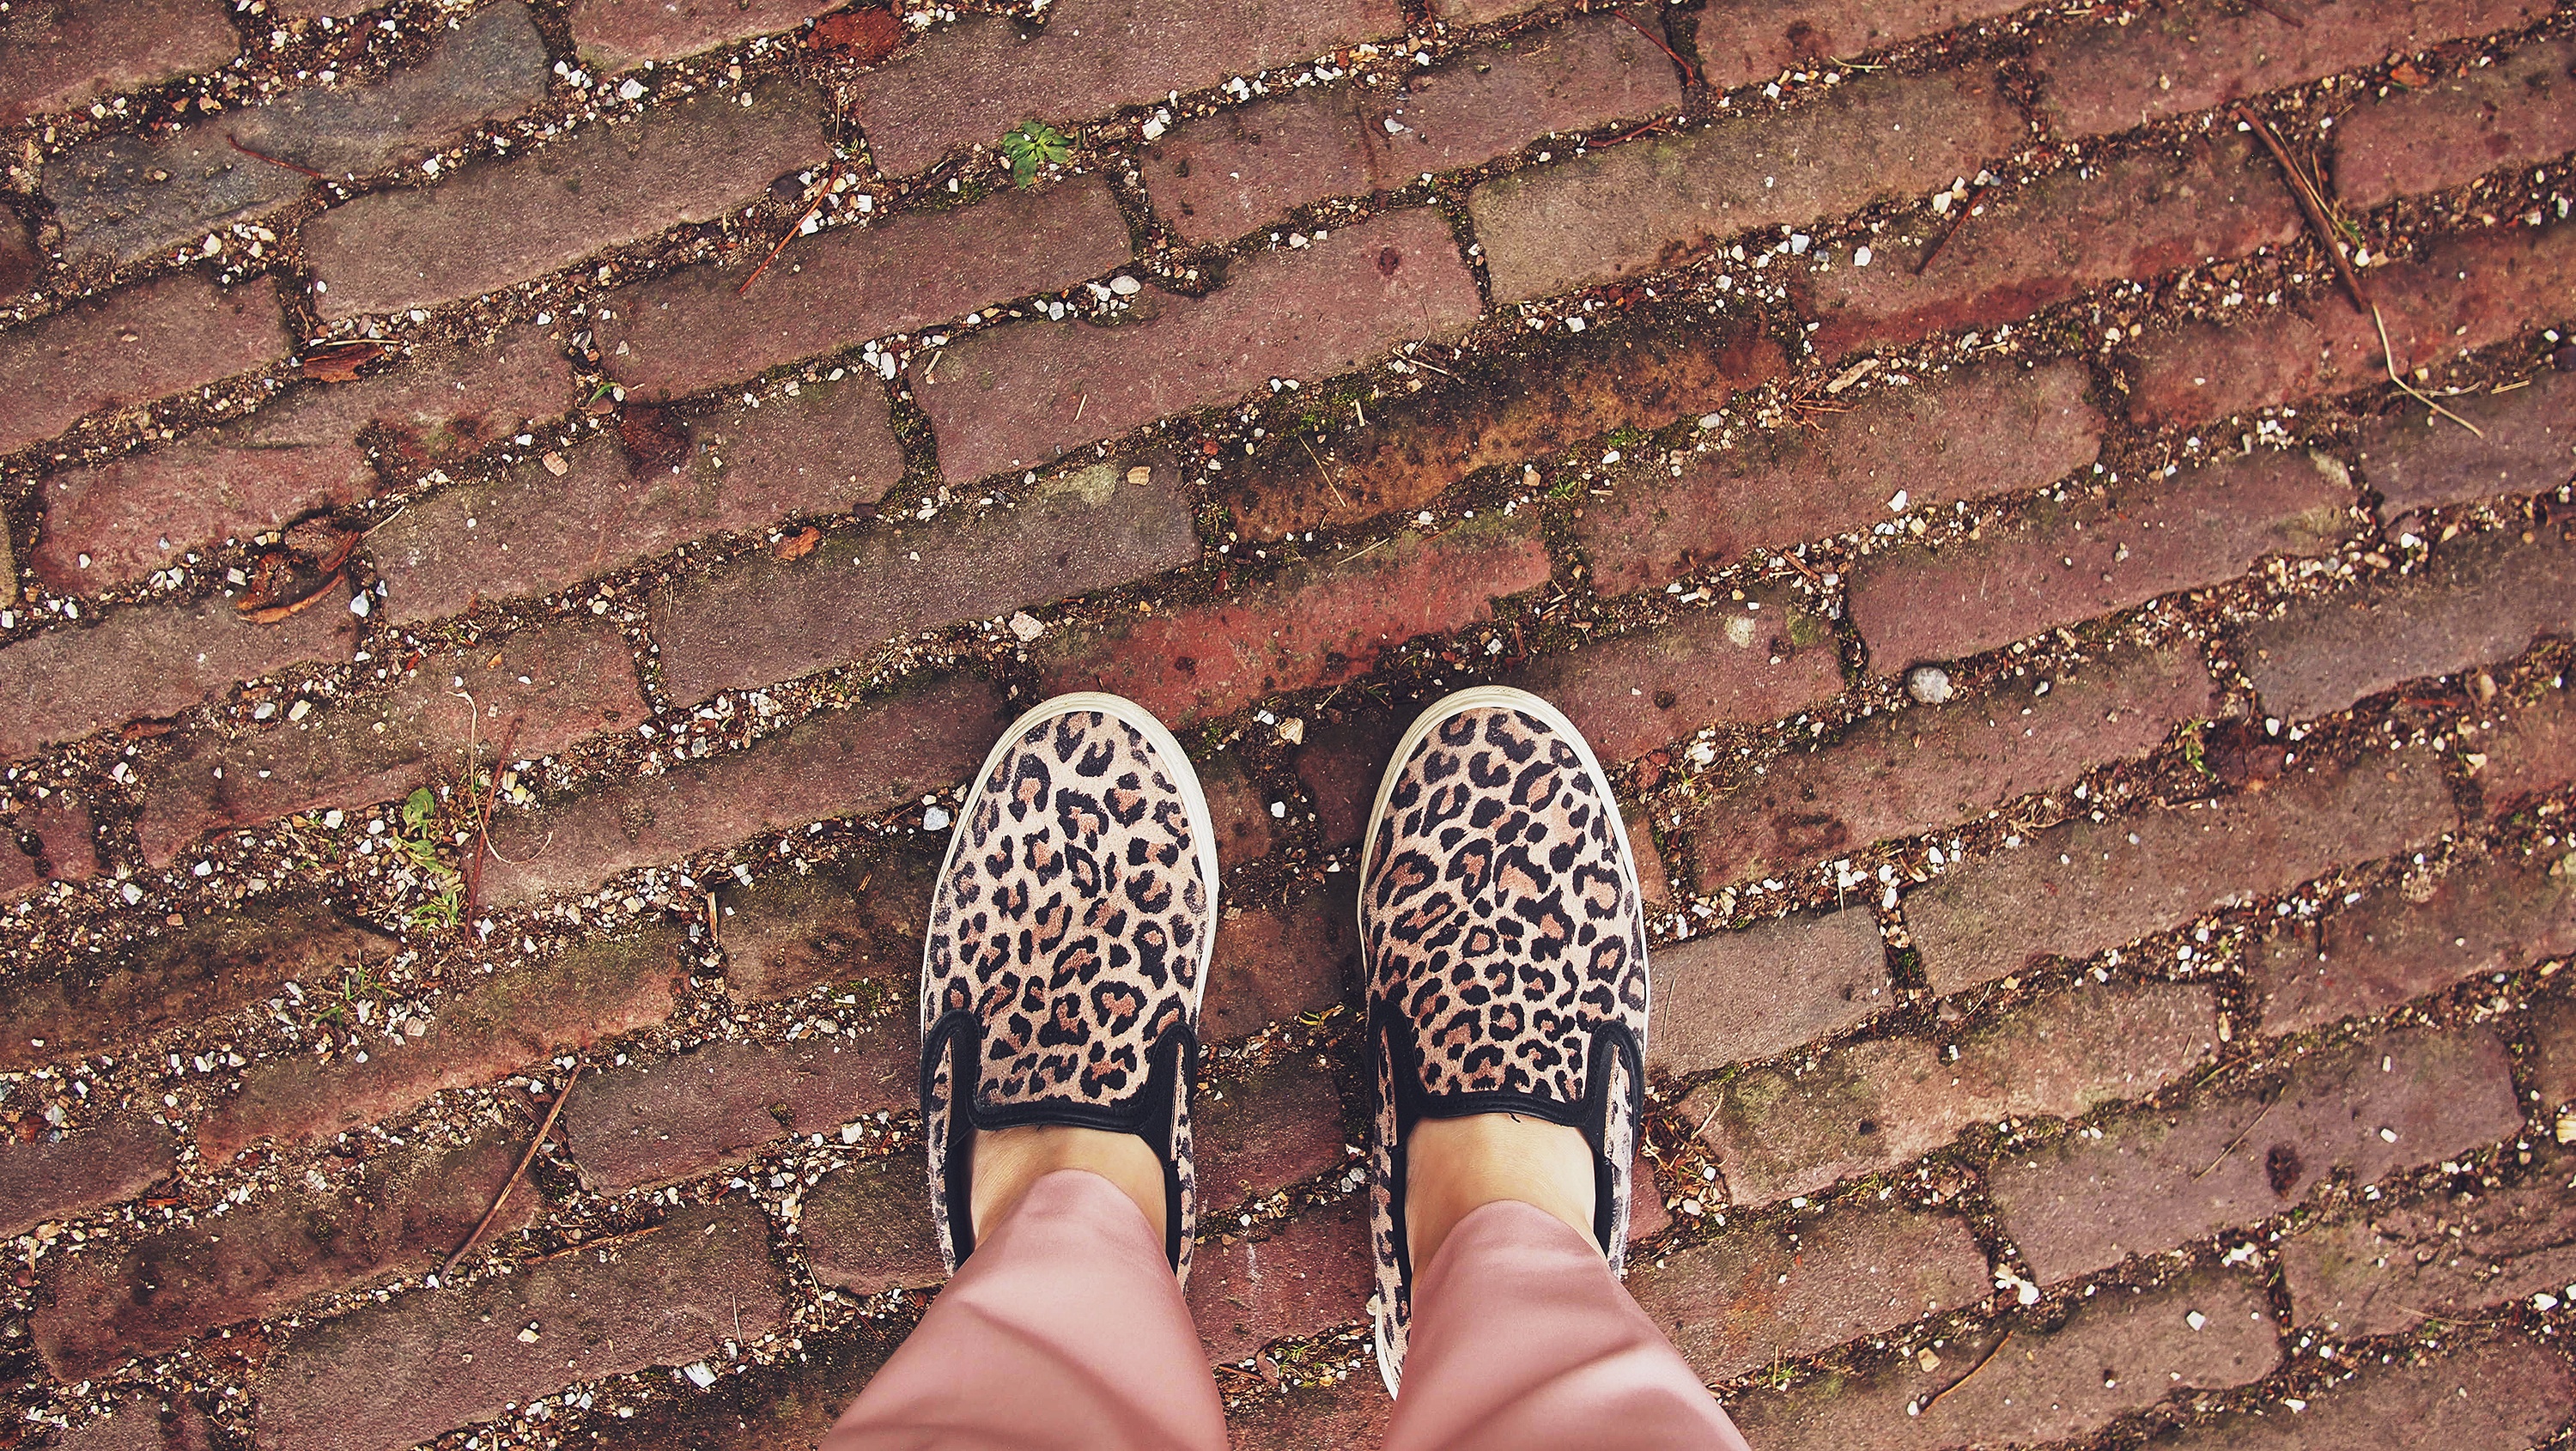
hand, walking, road, ground, feet, cobblestone, wall, female, walk, leg, pattern, red, color, foot, park, brown, soil, fashion, brick, leopard, shoes, design, women, footwear, style, pair, wear, slipons, cheetah print